Kadesh (Syria)

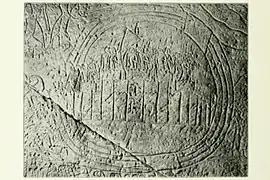
Egyptian relief dating to Ramesses II's reign, depicting Kadesh garrisoned by Hittites and surrounded by the Orontes River.

The city is best known for one of the earliest extensively documented battles of the ancient world, the Battle of Kadesh between the superpowers of the 13th century BC, the Egyptian and Hittite Empires. An Egyptian vassal for some 150 years, Kadesh had eventually defected to Hittite suzerainty, thereby placing the city on the contested frontier between the two rival empires.